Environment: real
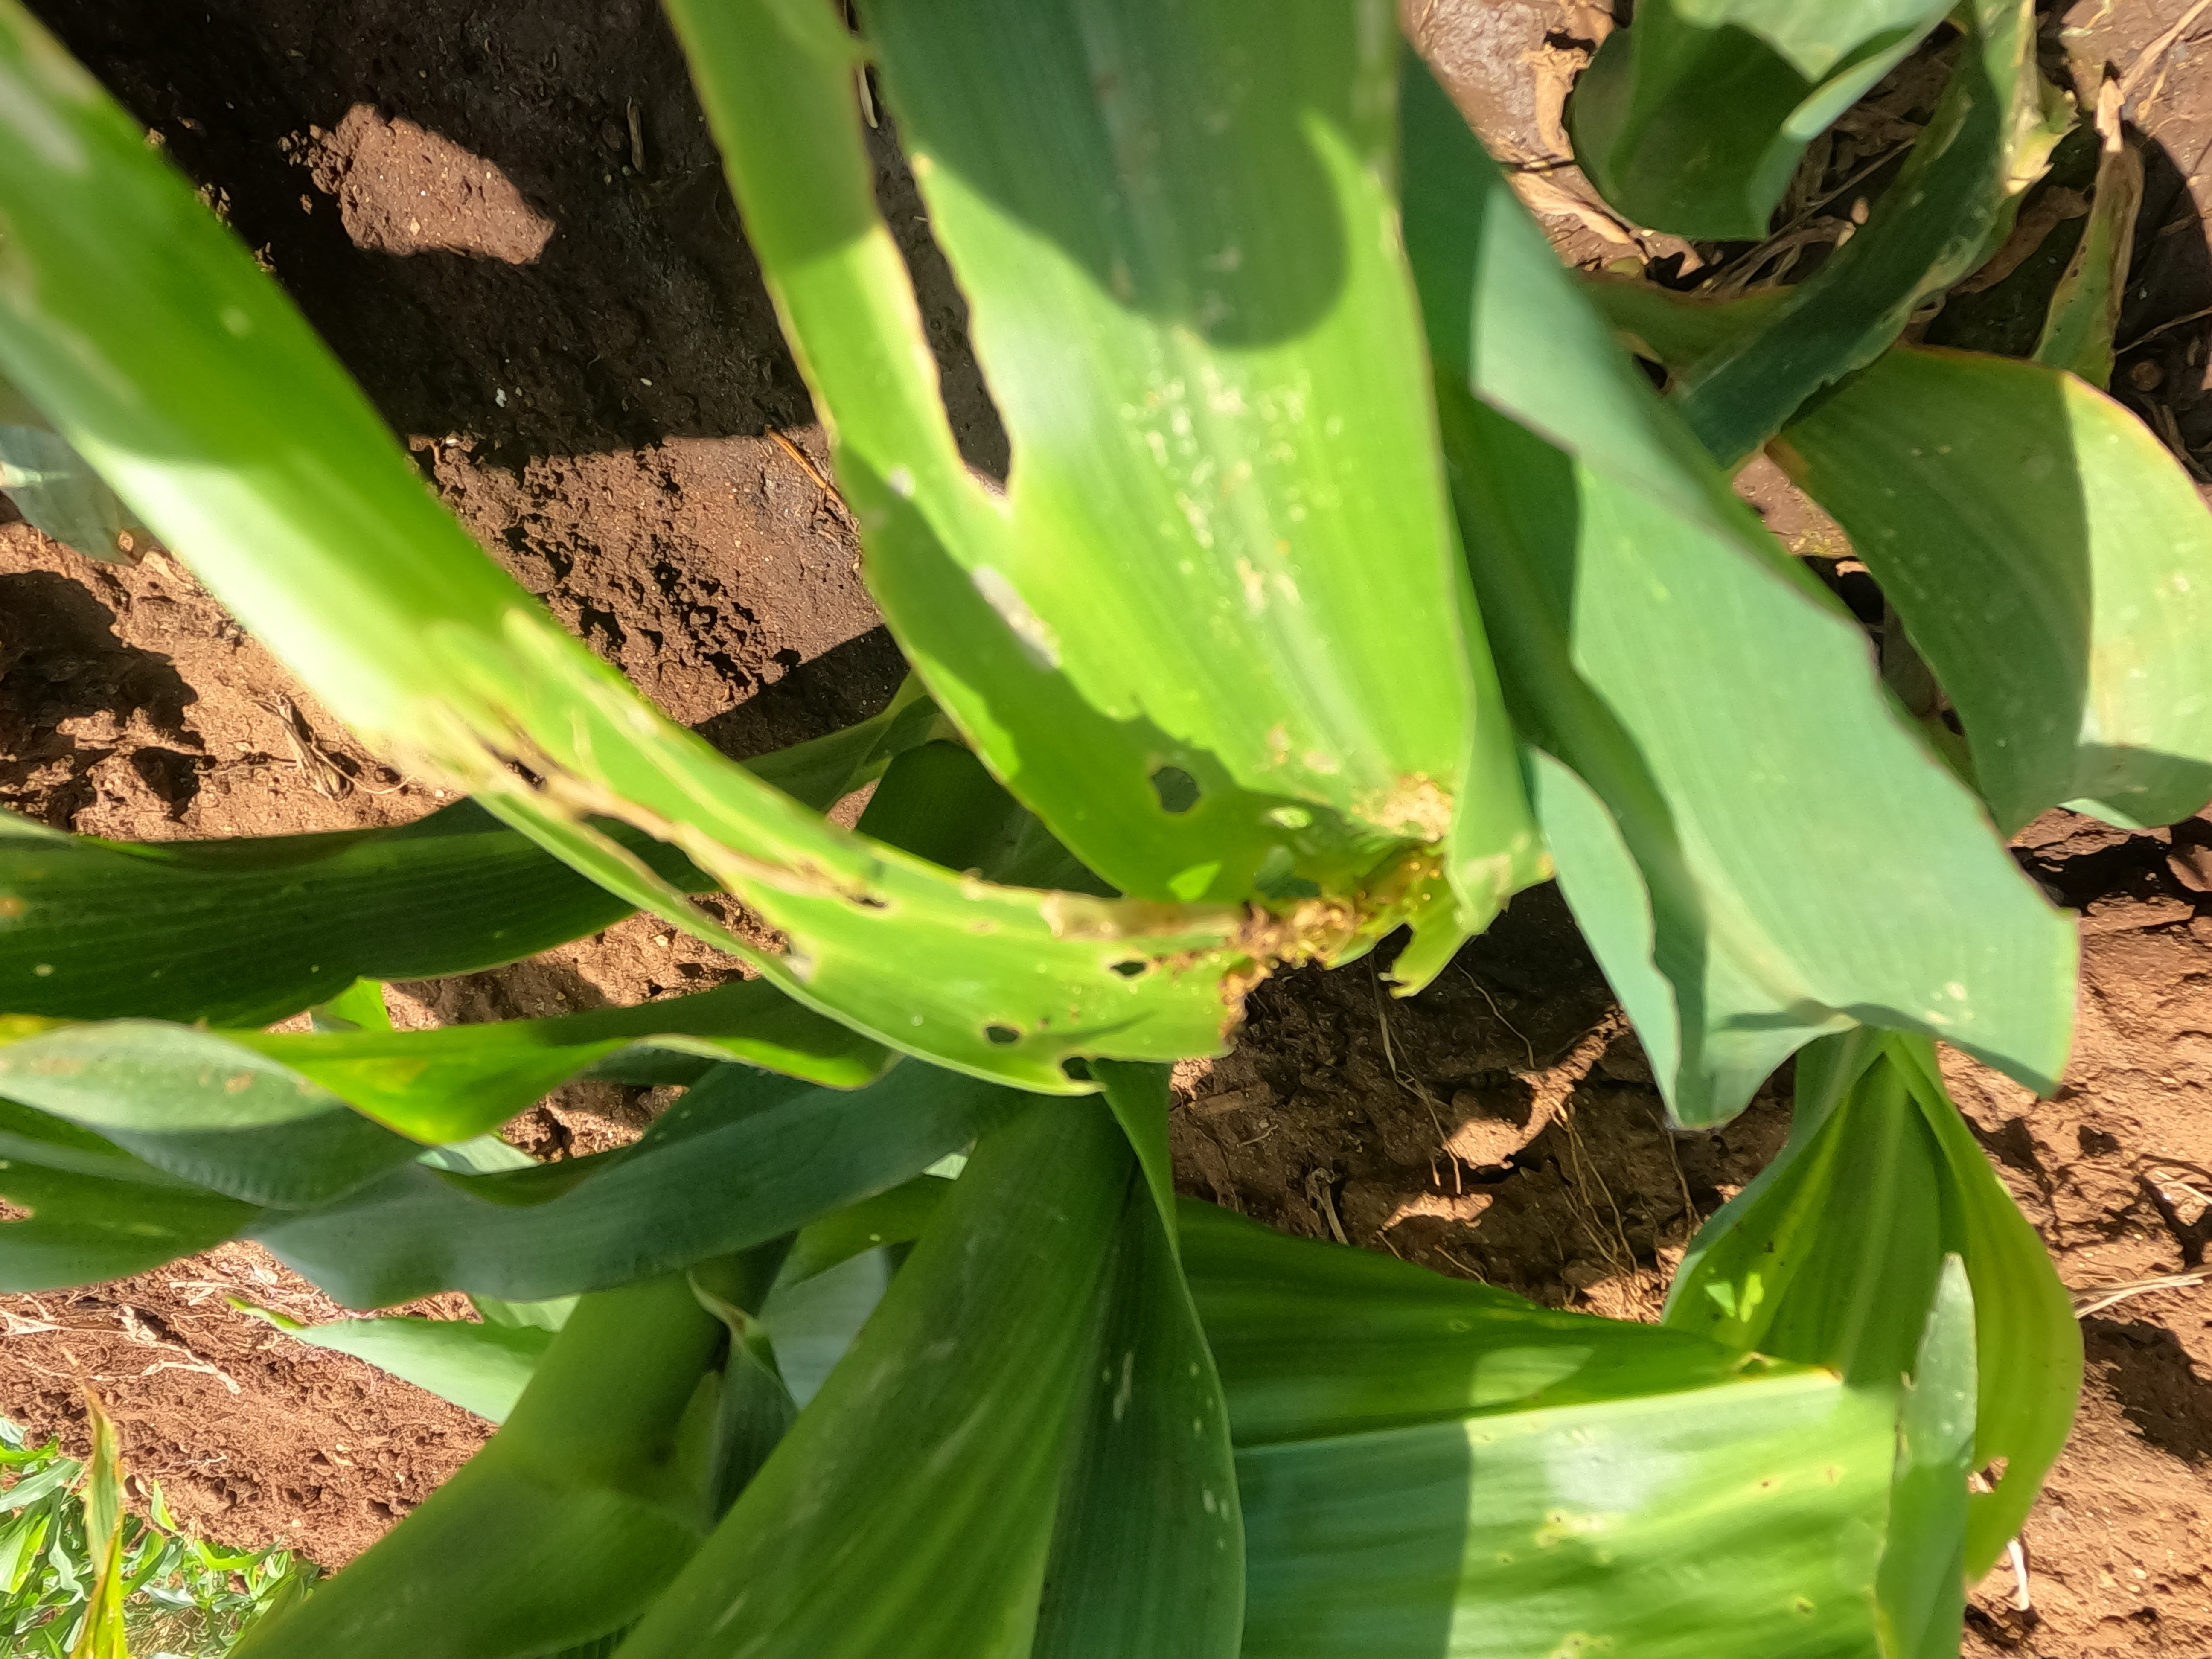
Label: fall_armyworm